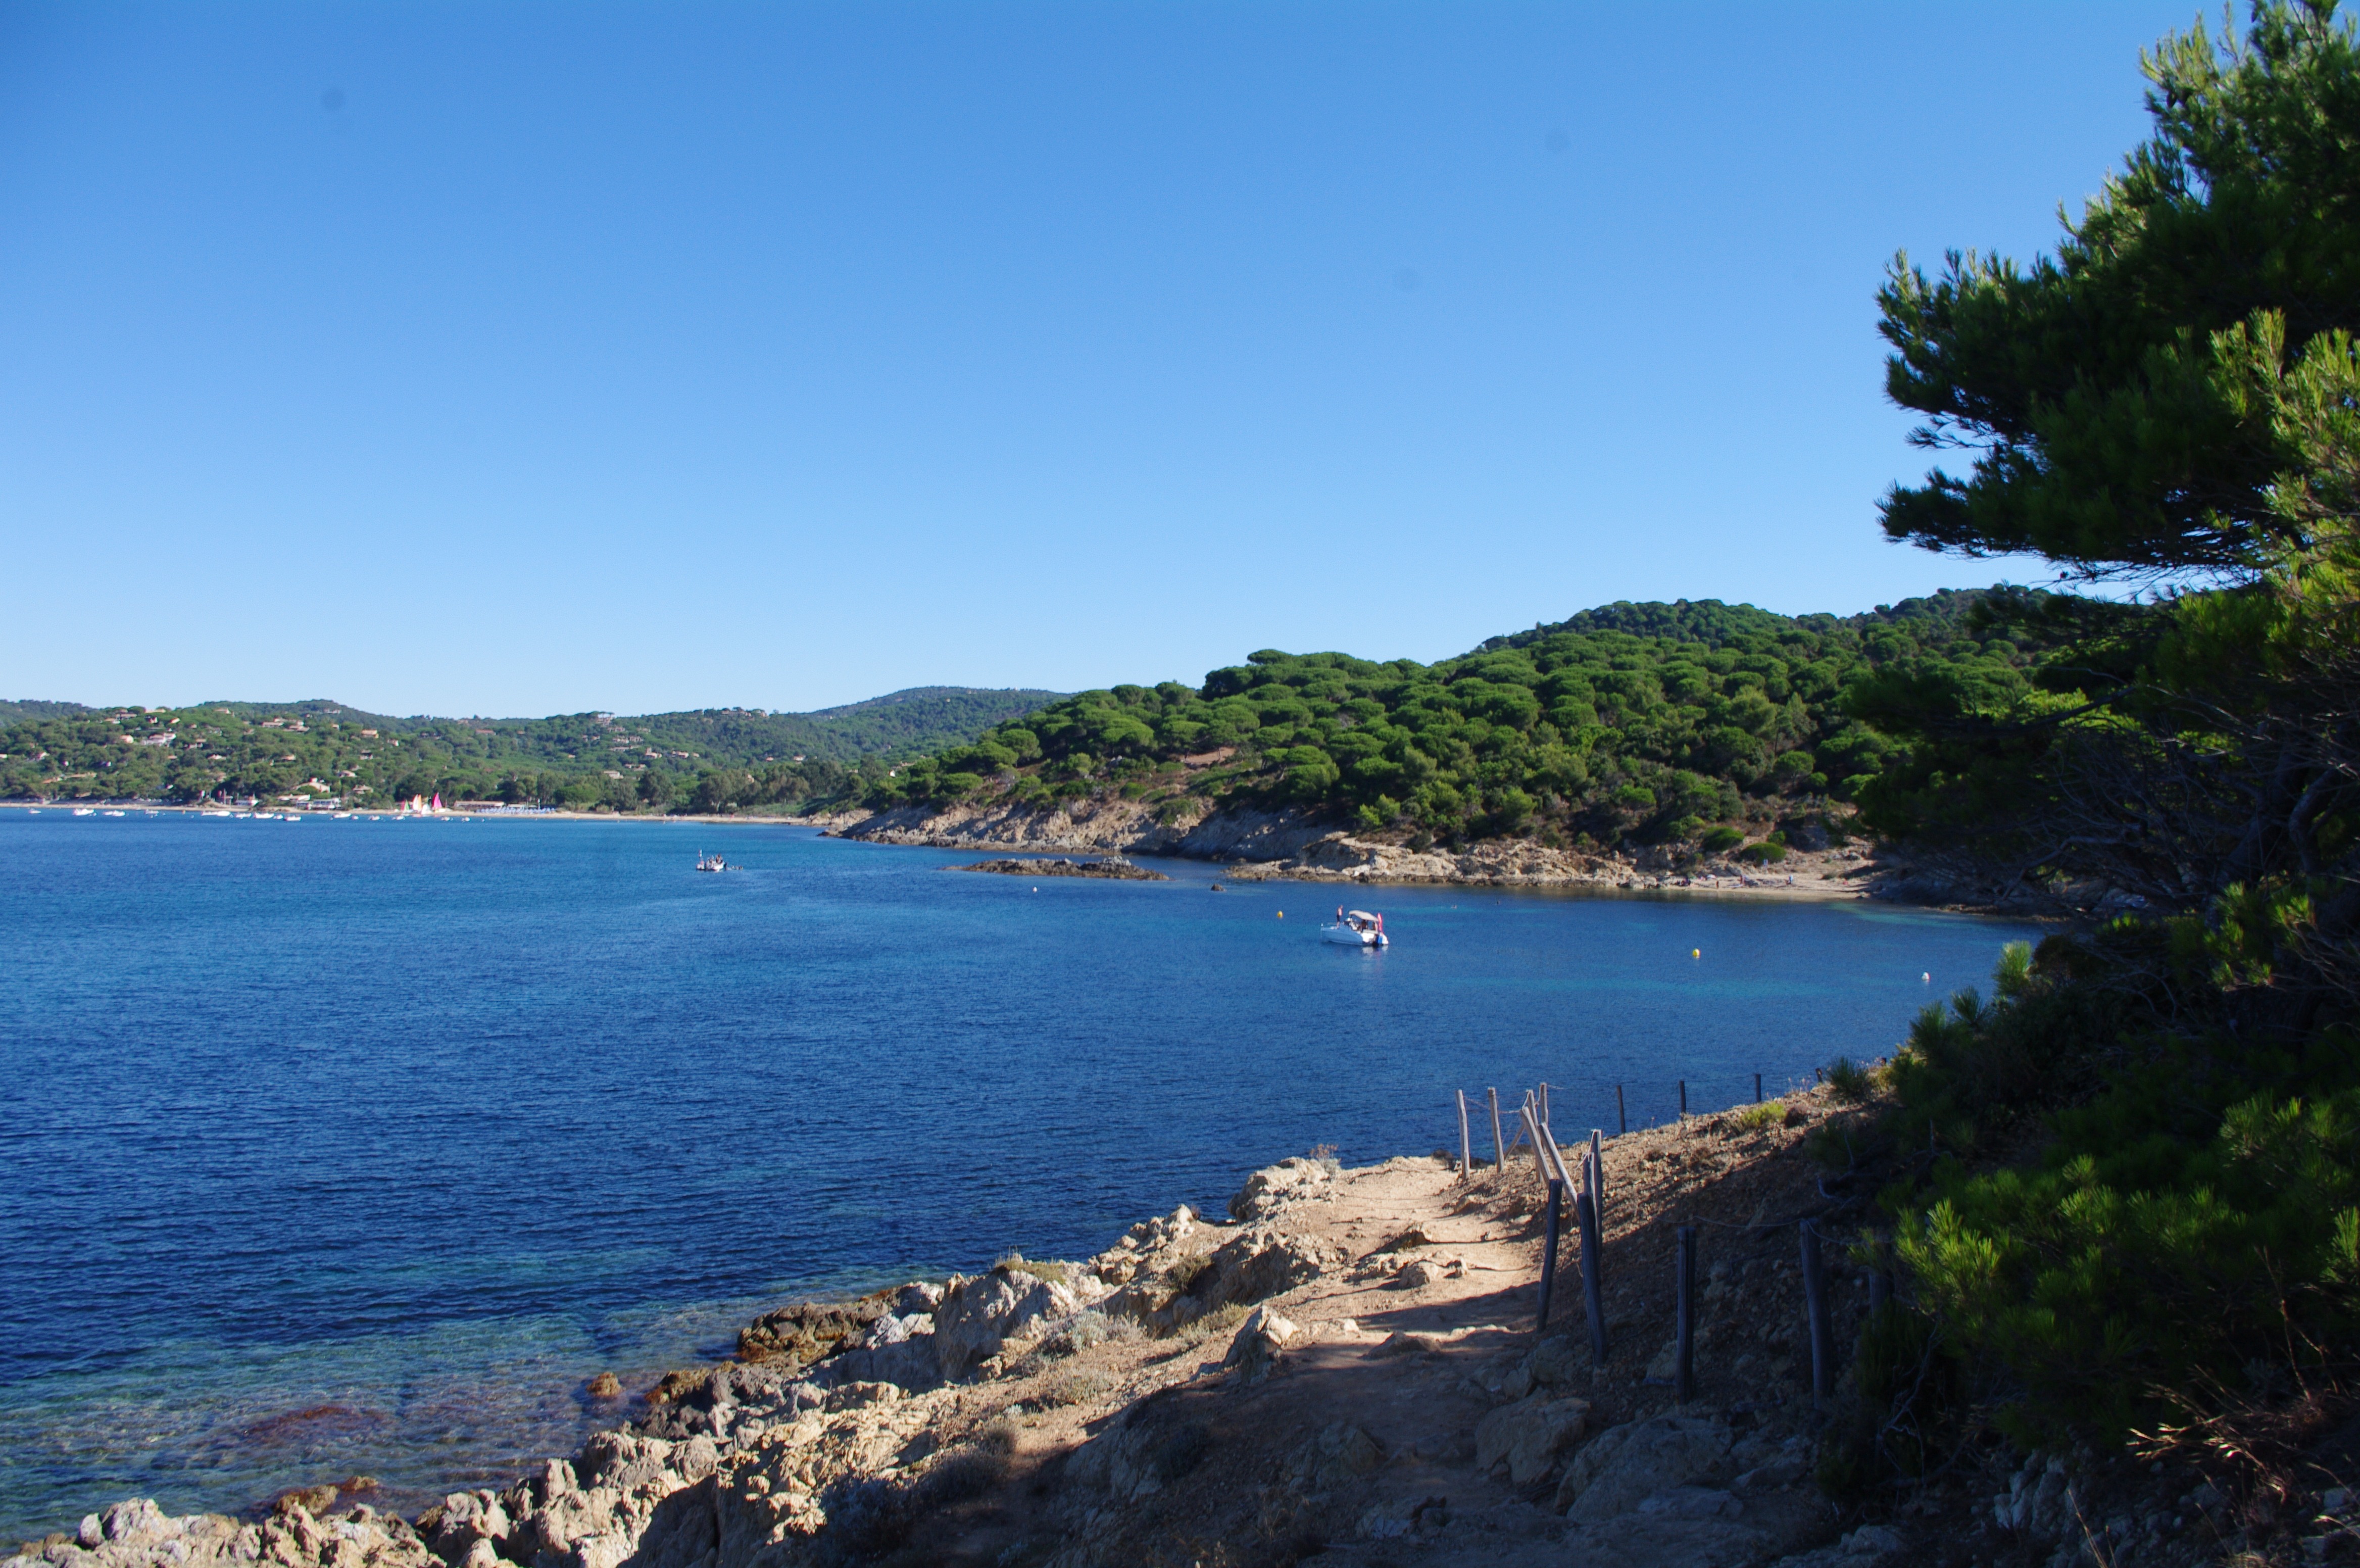
beach, sea, coast, nature, ocean, shore, lake, vacation, cliff, france, cove, inlet, mediterranean, lagoon, bay, reservoir, terrain, body of water, provence, cape, south of france, c te d azur, la croix valmer